Hande Dalkılıç

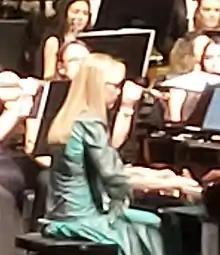

Hande Dalkılıç (born March 22, 1974, Ankara, Turkey) is a Turkish concert pianist.